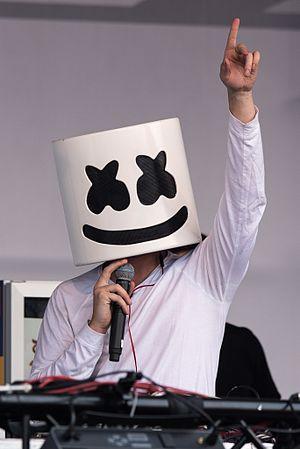
Christopher Comstock, né le 19 mai 1992, plus connu sous le pseudonyme de Marshmello, est un producteur, compositeur, DJ de musique électronique américain.